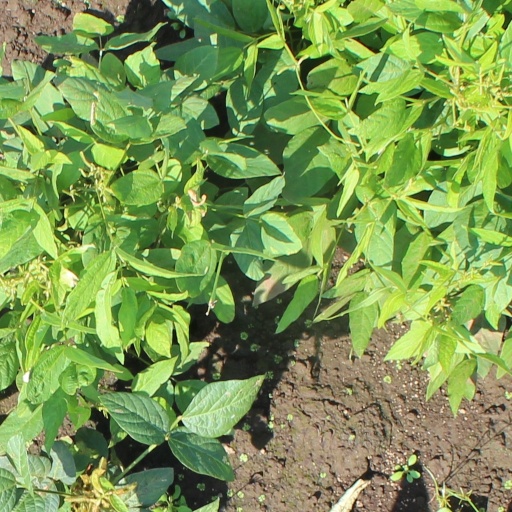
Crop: soybean